Bergstedt

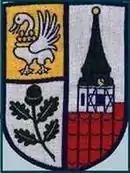
Blazon of Bergstedt

Bergstedt is a quarter of Hamburg, Germany, in the borough of Wandsbek. It is located on the northeastern border of the borough and of the city. It is part of the area of Walddörfer (lit. "forest villages"). In 2023 10,855 lived in Bergstedt.